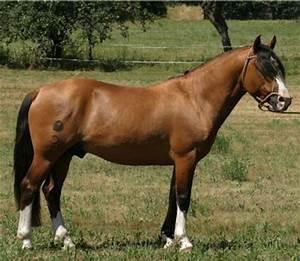
horse